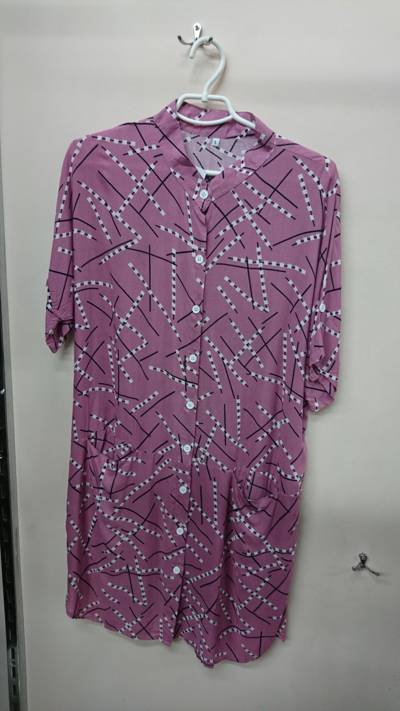
Waste category: clothes